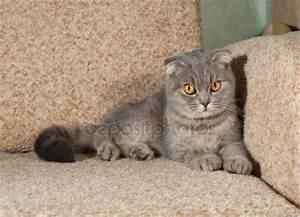
cat